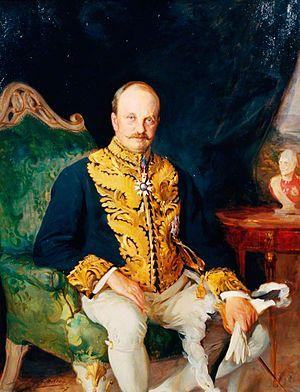
John Henry Frederick Bacon, né à Kennington le 4 novembre 1865 et mort à Harwell le 24 janvier 1914, est un peintre et illustrateur britannique.